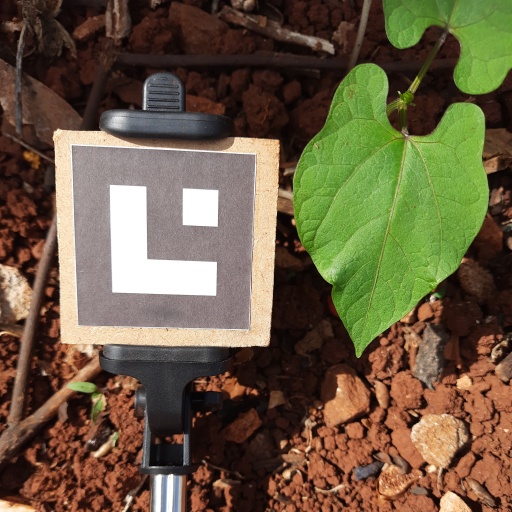
Observations: wavy surface, no eating holes, under sunlight